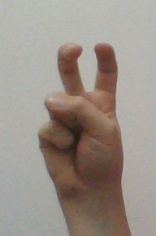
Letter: toot